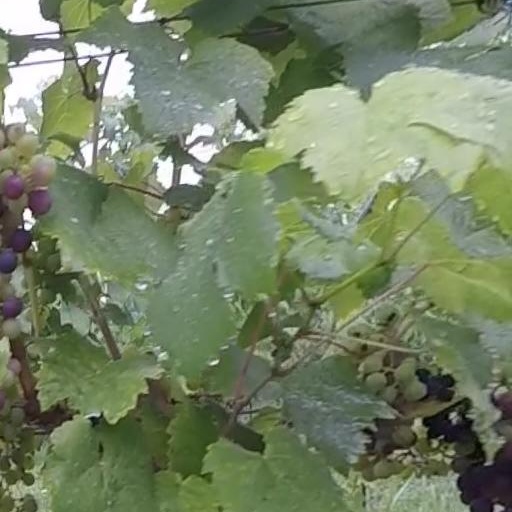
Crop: grape